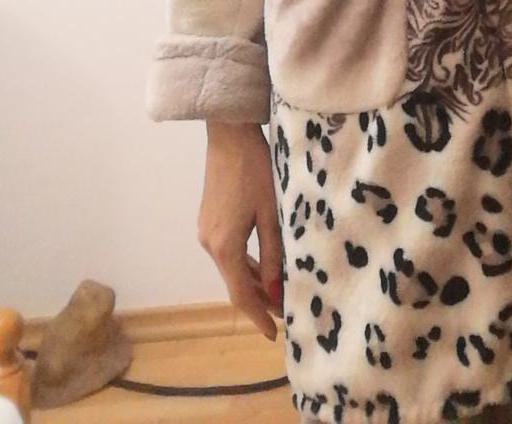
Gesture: no_gesture